Buren

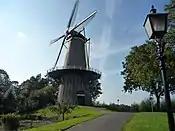
"De Prins Van Oranje" windmill

It is also home to "De Prins Van Oranje", a restored windmill.